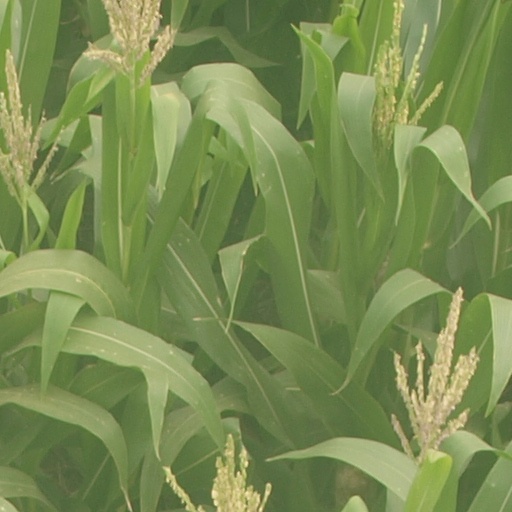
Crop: maize; corn